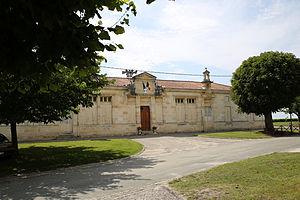
Mairie de Saint-Sauveur (33)
Saint-Sauveur est une commune du Sud-Ouest de la France, située dans le département de la Gironde, en région Nouvelle-Aquitaine.